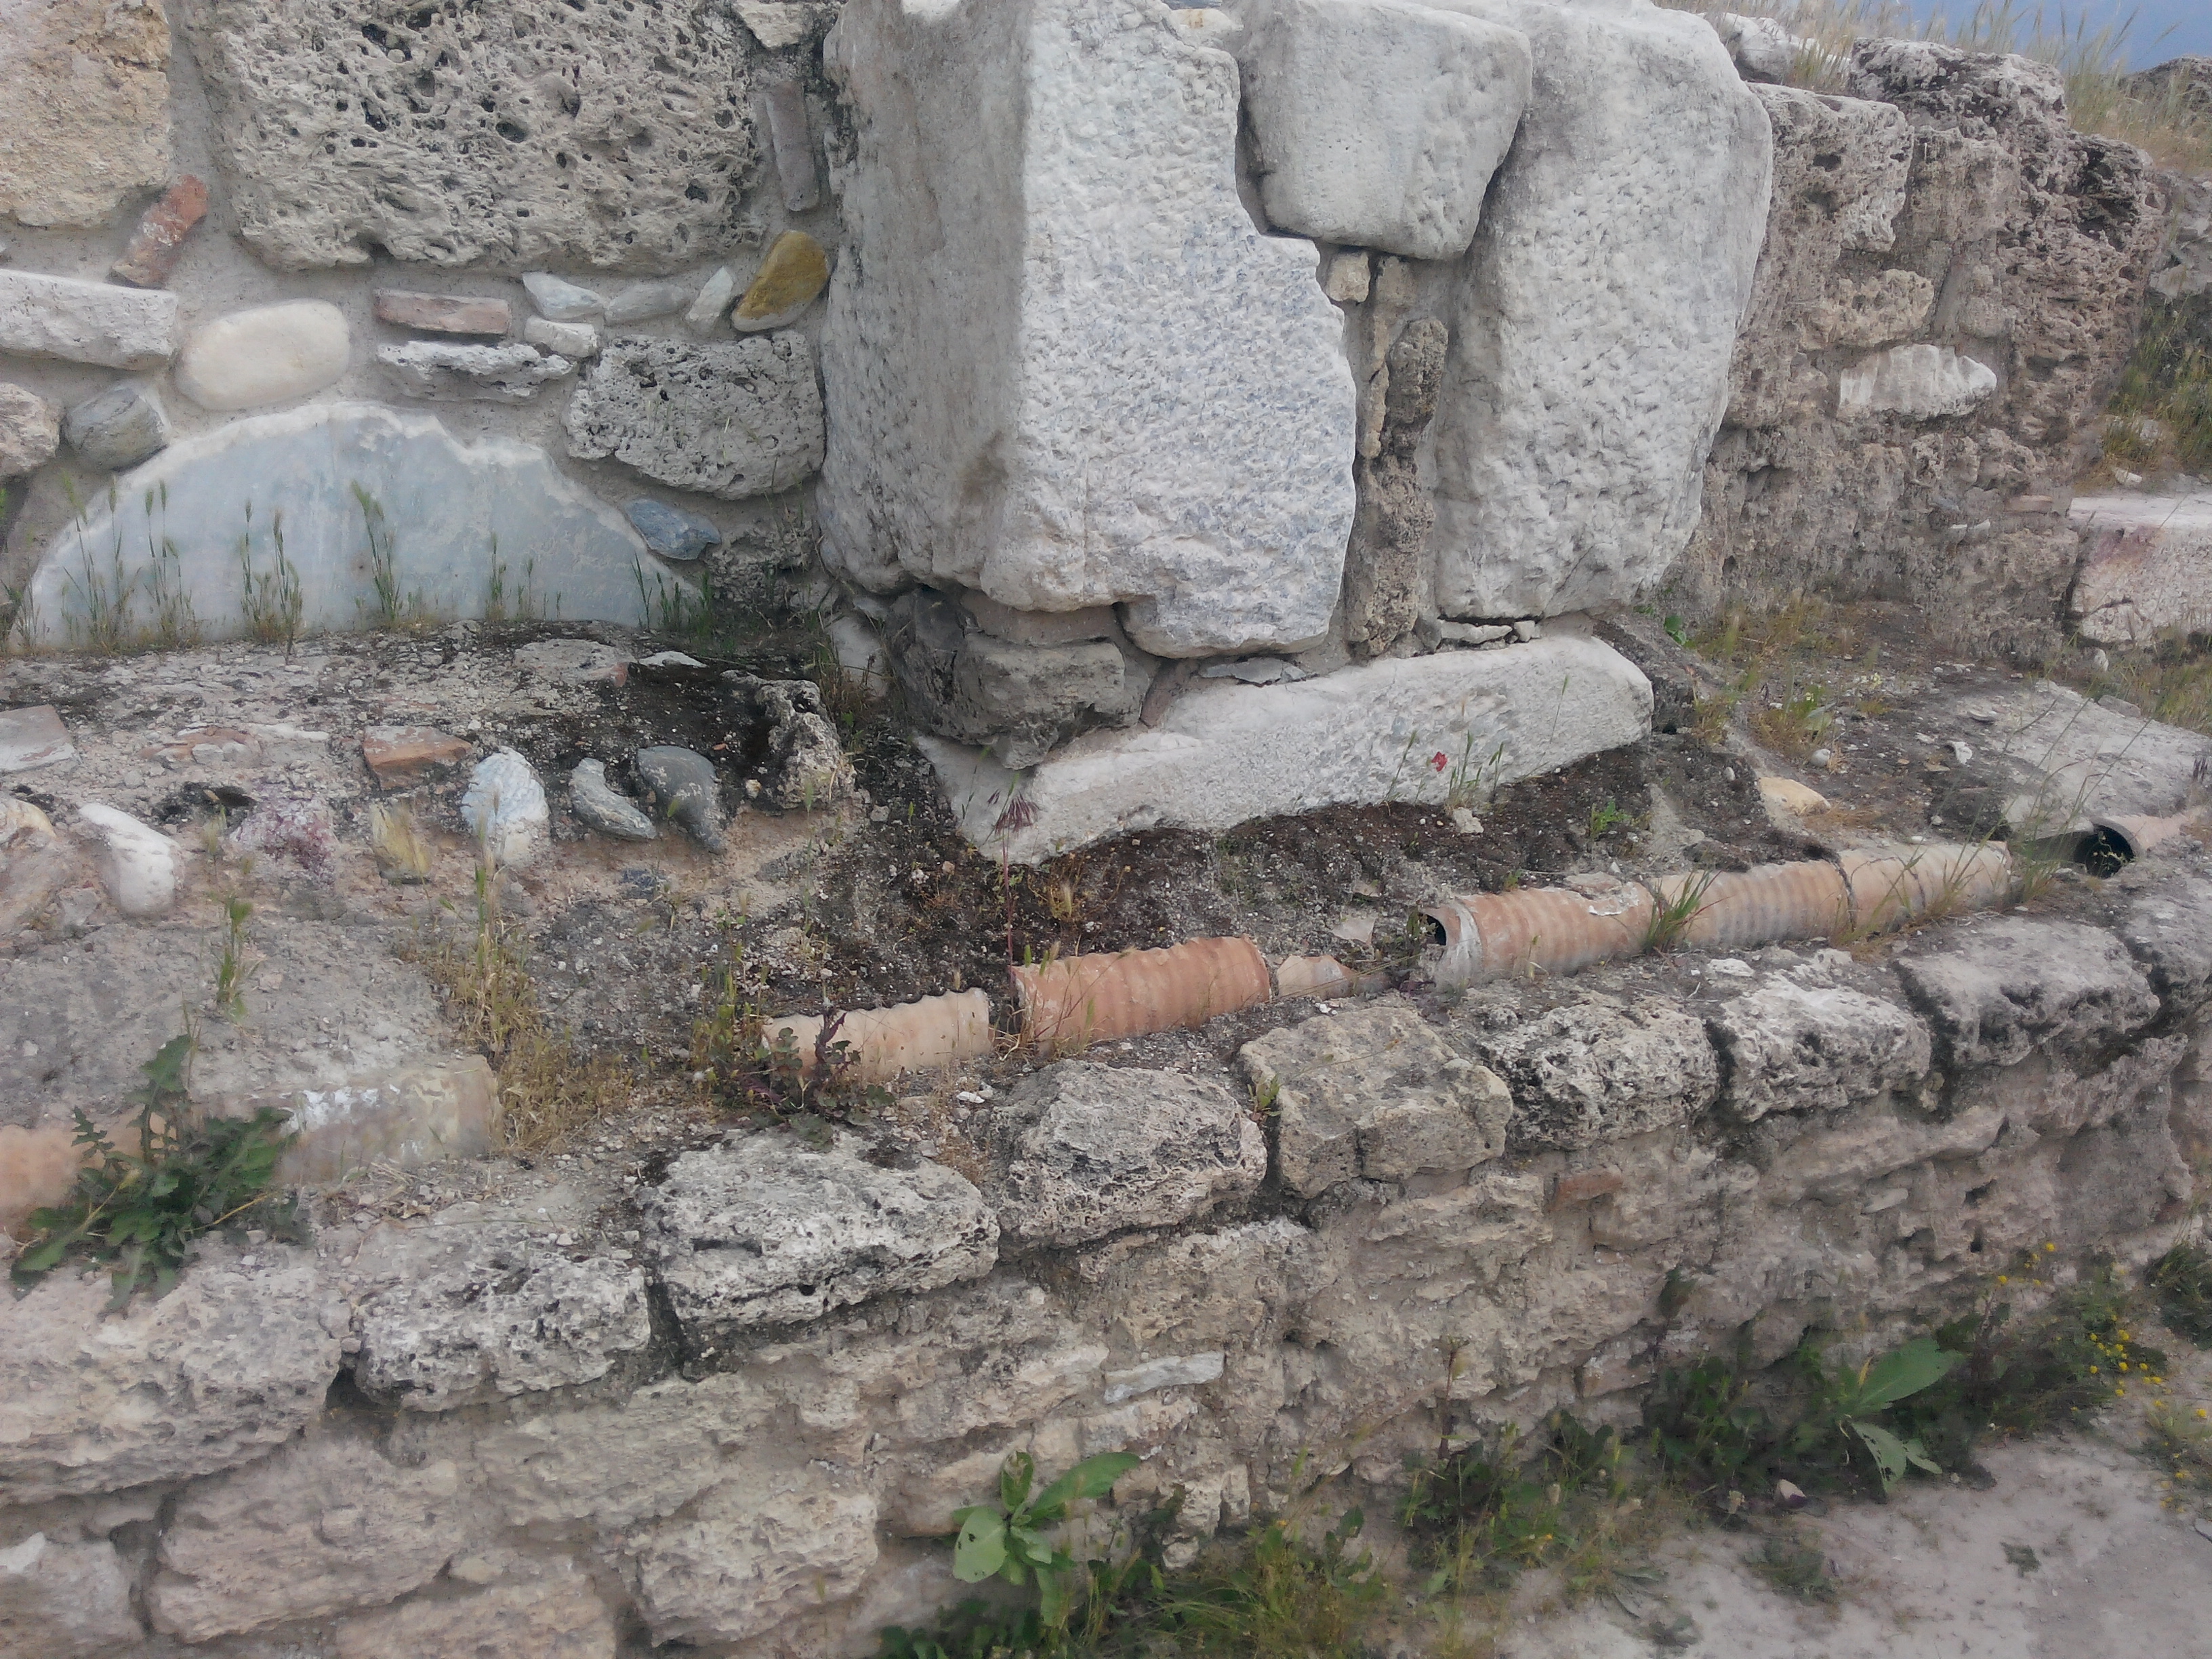
nature, ruins, ancient history, archaeological site, zoo